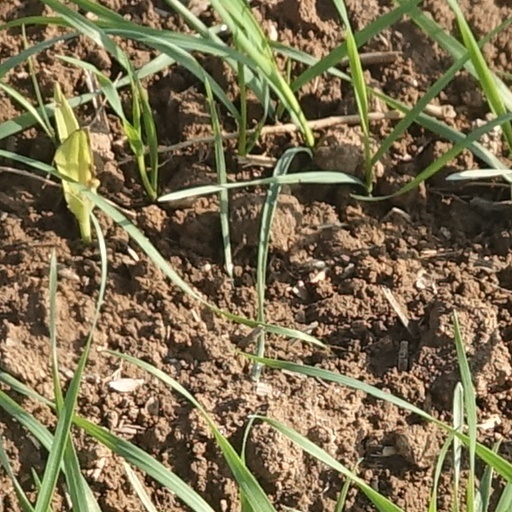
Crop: wheat